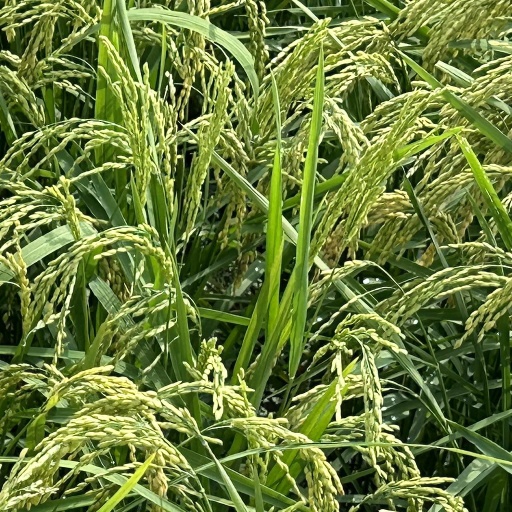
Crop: rice